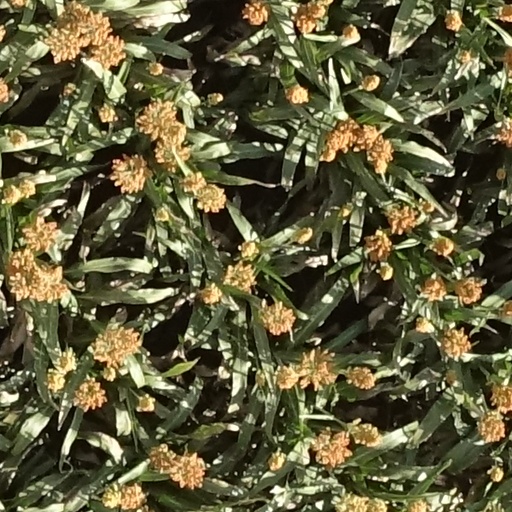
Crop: sorghum